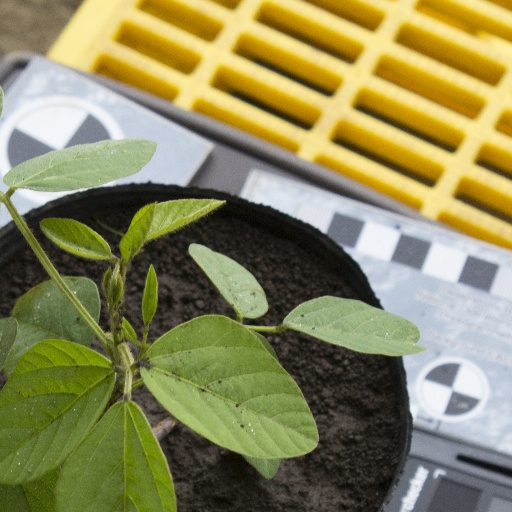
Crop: soybean